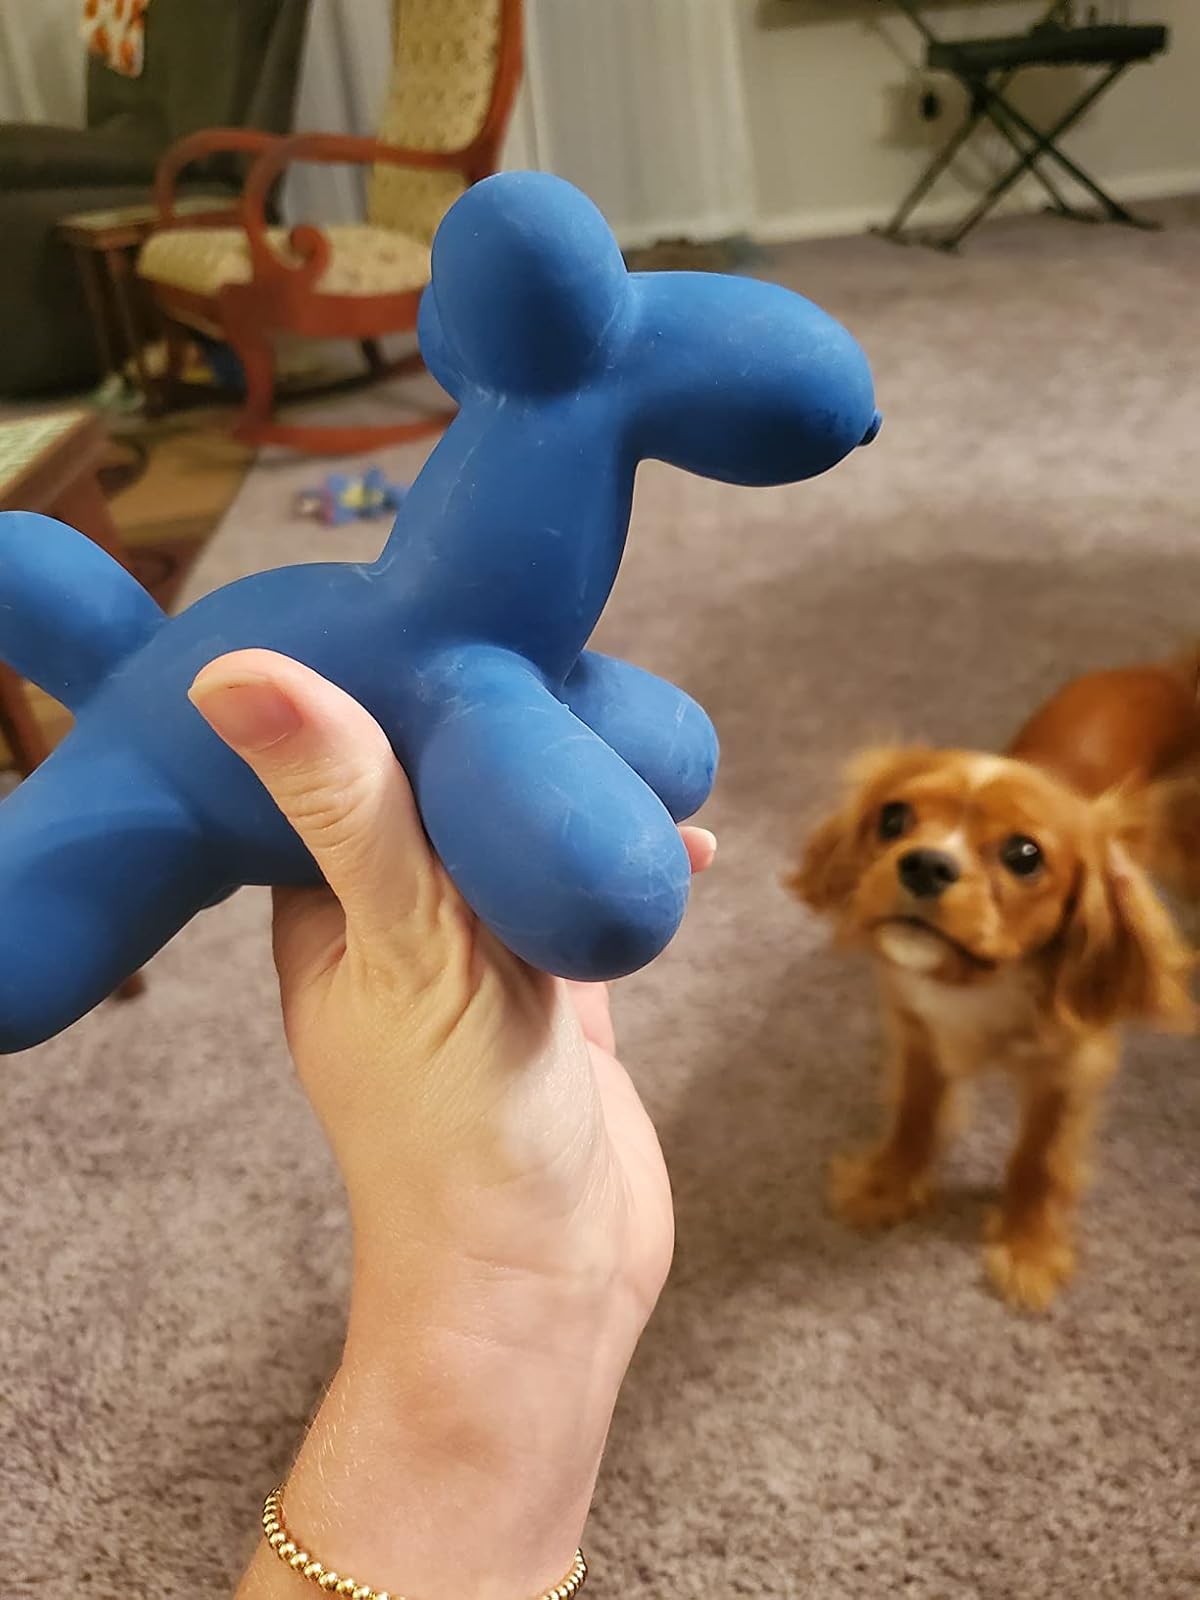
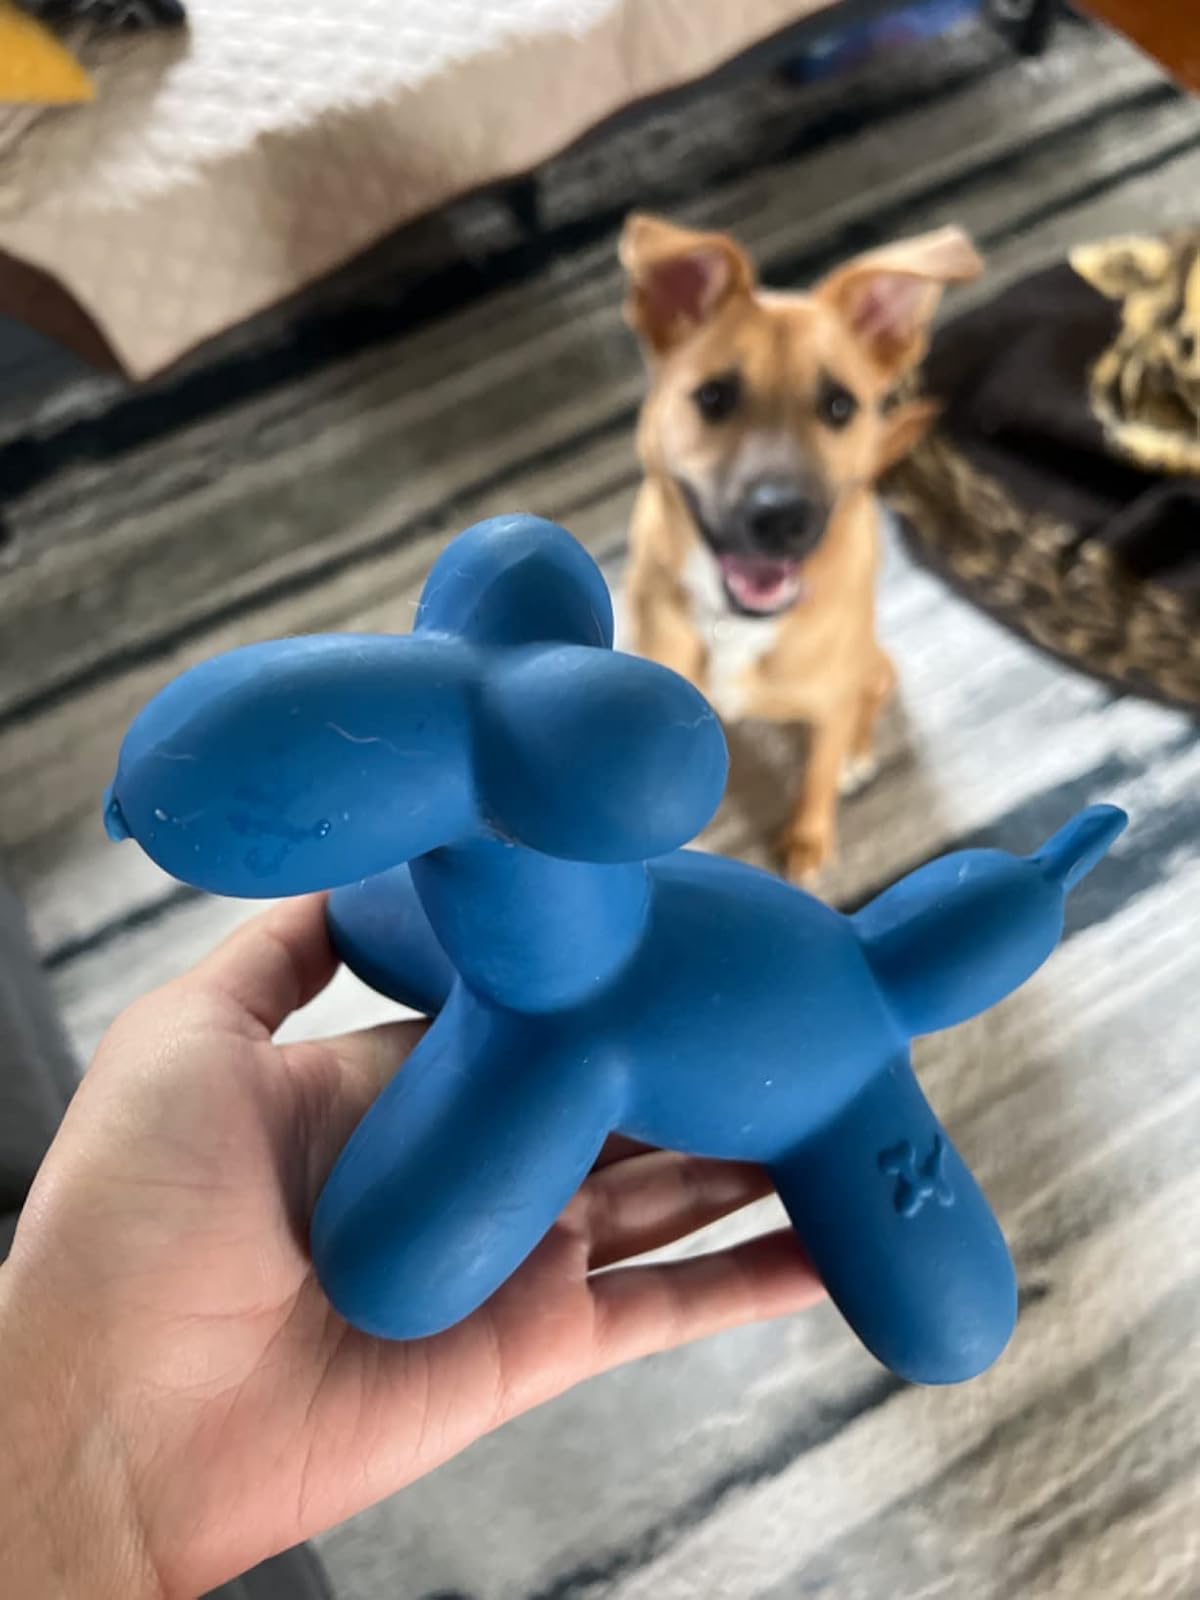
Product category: items_toy
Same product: yes